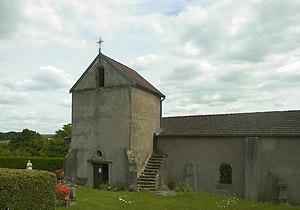
L'église Saint-Valbert de Lironcourt
Lironcourt est une commune française située dans le département des Vosges, en région Grand Est.